Plumb (tools)

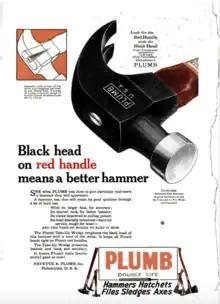
1925 advertisement for Plumb-brand hammers

In 1869, Fayette R. Plumb entered a partnership with Jonathan Yerkes, an established hammer manufacturer operating in the Frankford neighborhood of Philadelphia. Shortly thereafter, a new facility was built in the Bridesburg neighborhood of that city, operating as Yerkes & Plumb. The firm was one of the first in the United States to use cast steel to manufacture tools. Yerkes retired in April 1886, and Plumb bought out Yerkes' interest in the company the following year. By 1888, the company was operating solely under the Plumb name.